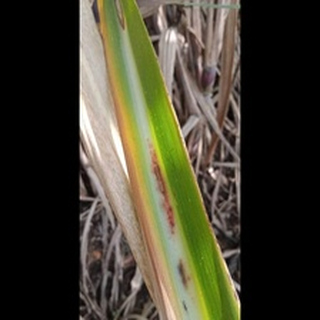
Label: sugarcane_red_rot